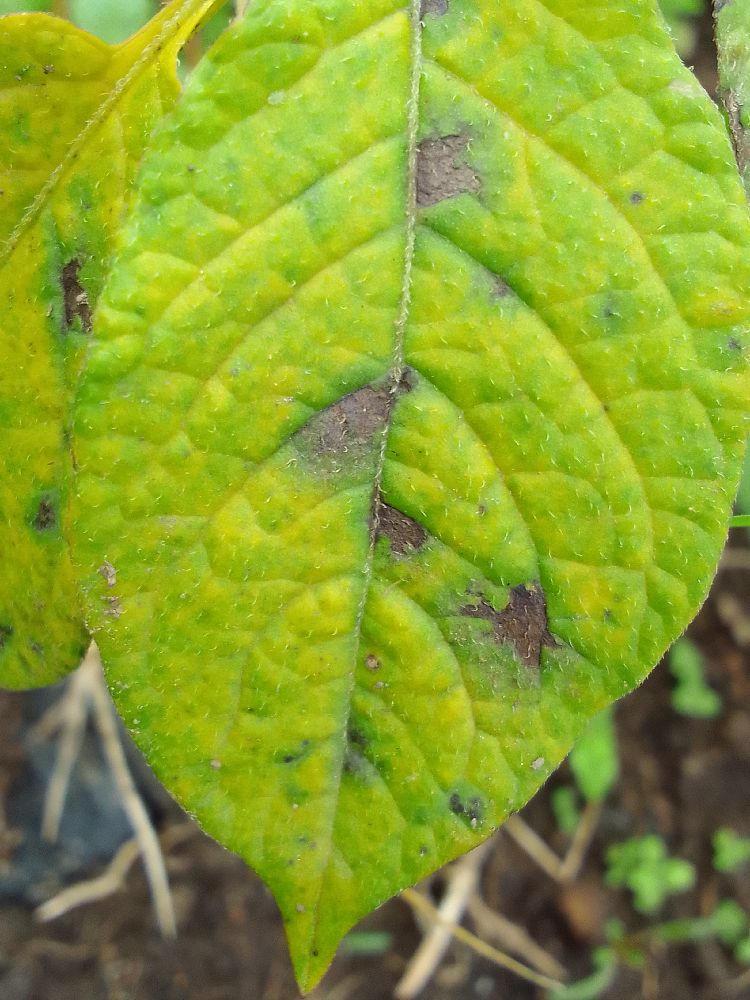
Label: Early blight